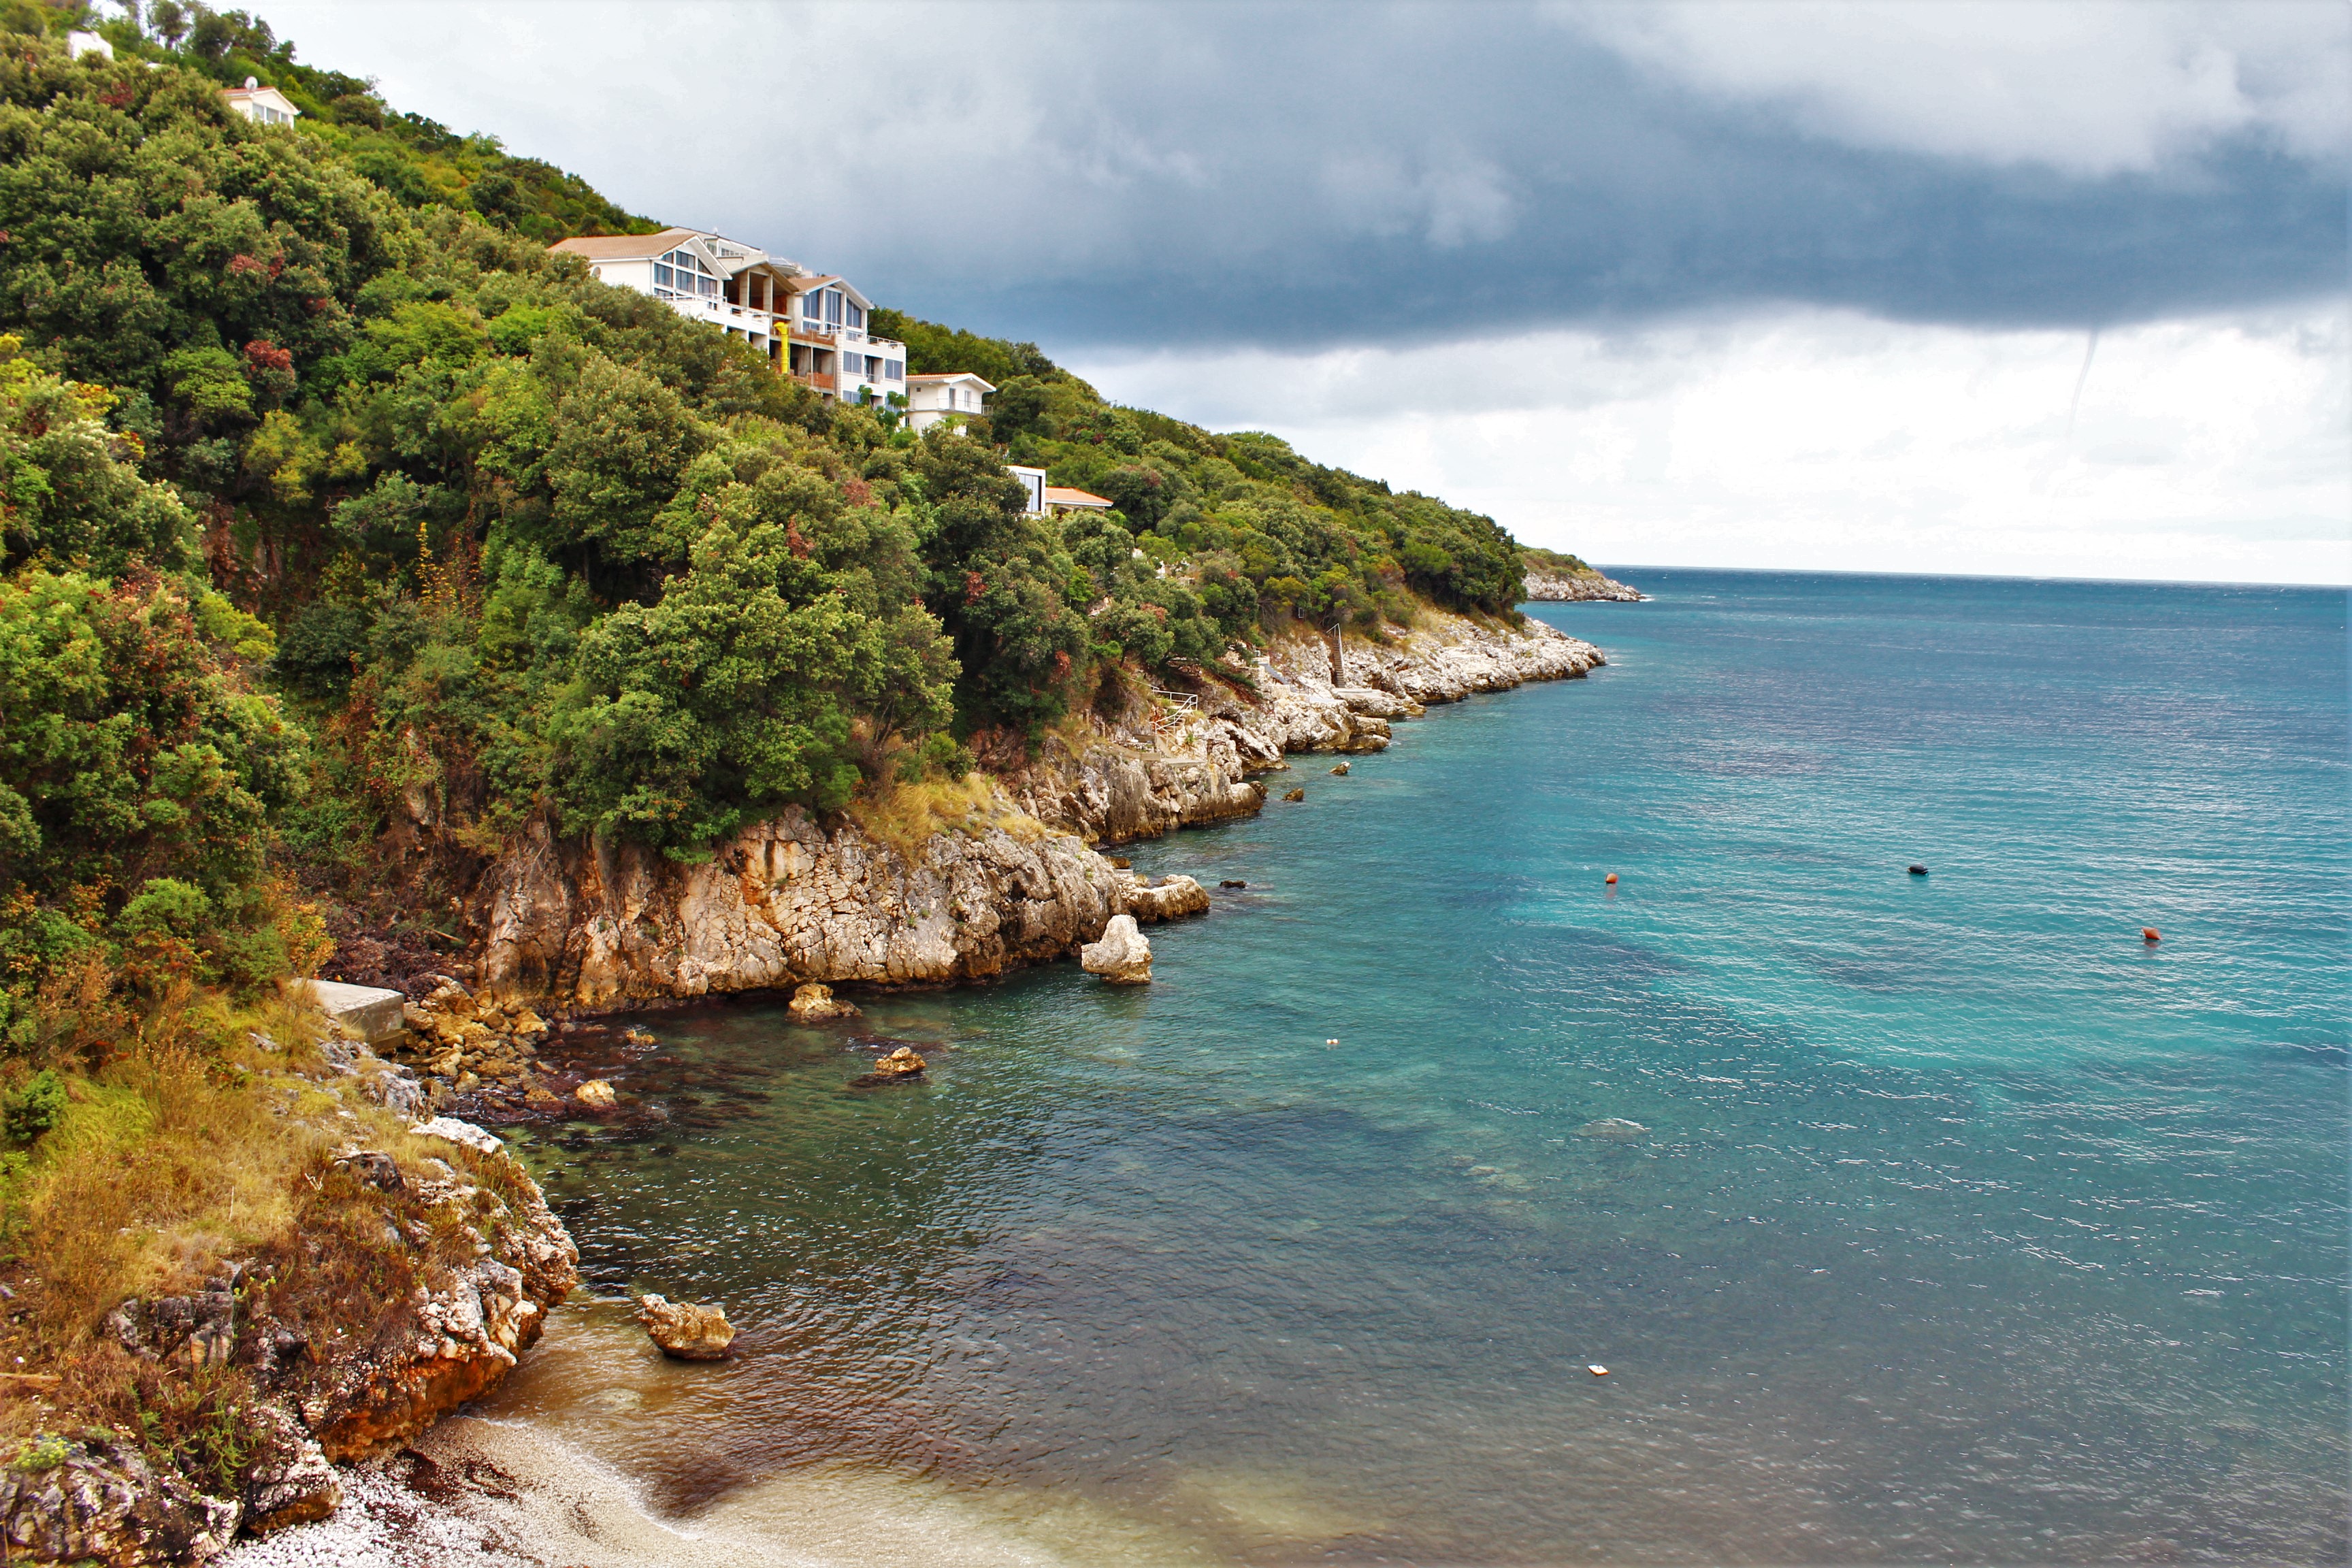
sea, coast, body of water, sky, coastal and oceanic landforms, water, shore, promontory, beach, ocean, bay, cliff, terrain, headland, cape, tropics, tourism, cove, tree, rock, cloud, vacation